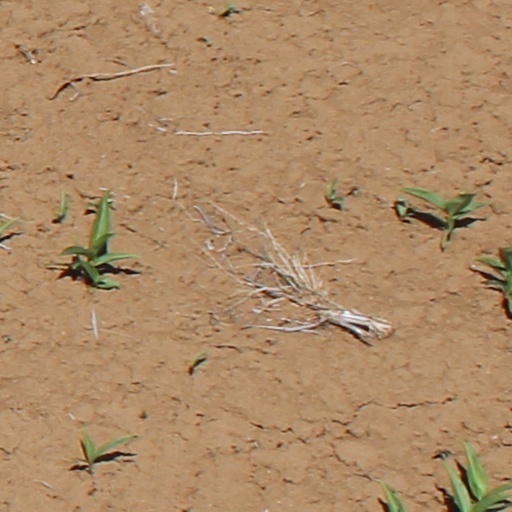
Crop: wheat